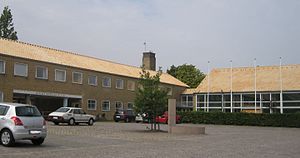
Idrætshøjskolen i Sønderborg
Skolen i 2011.
Idrætshøjskolen, Sønderborg, Danmark
Idrætshøjskolen Sønderborg blev indviet i 1952. Som et af de få steder i landet, havde man en svømmehal.